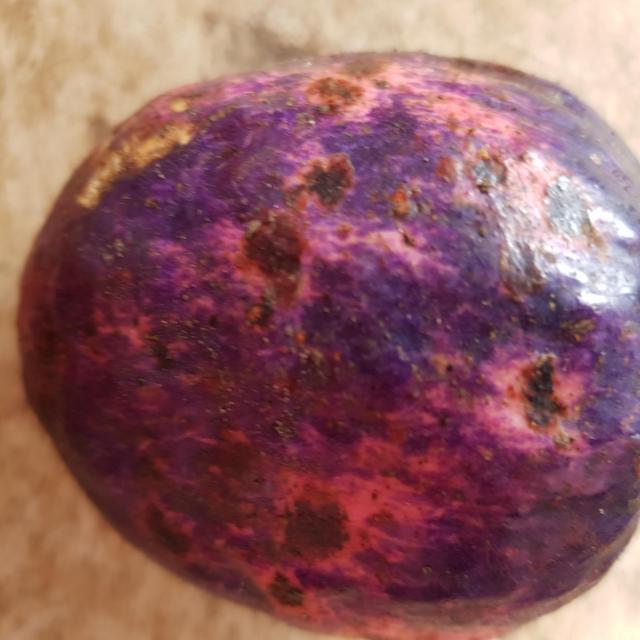
Plum grade: spotted